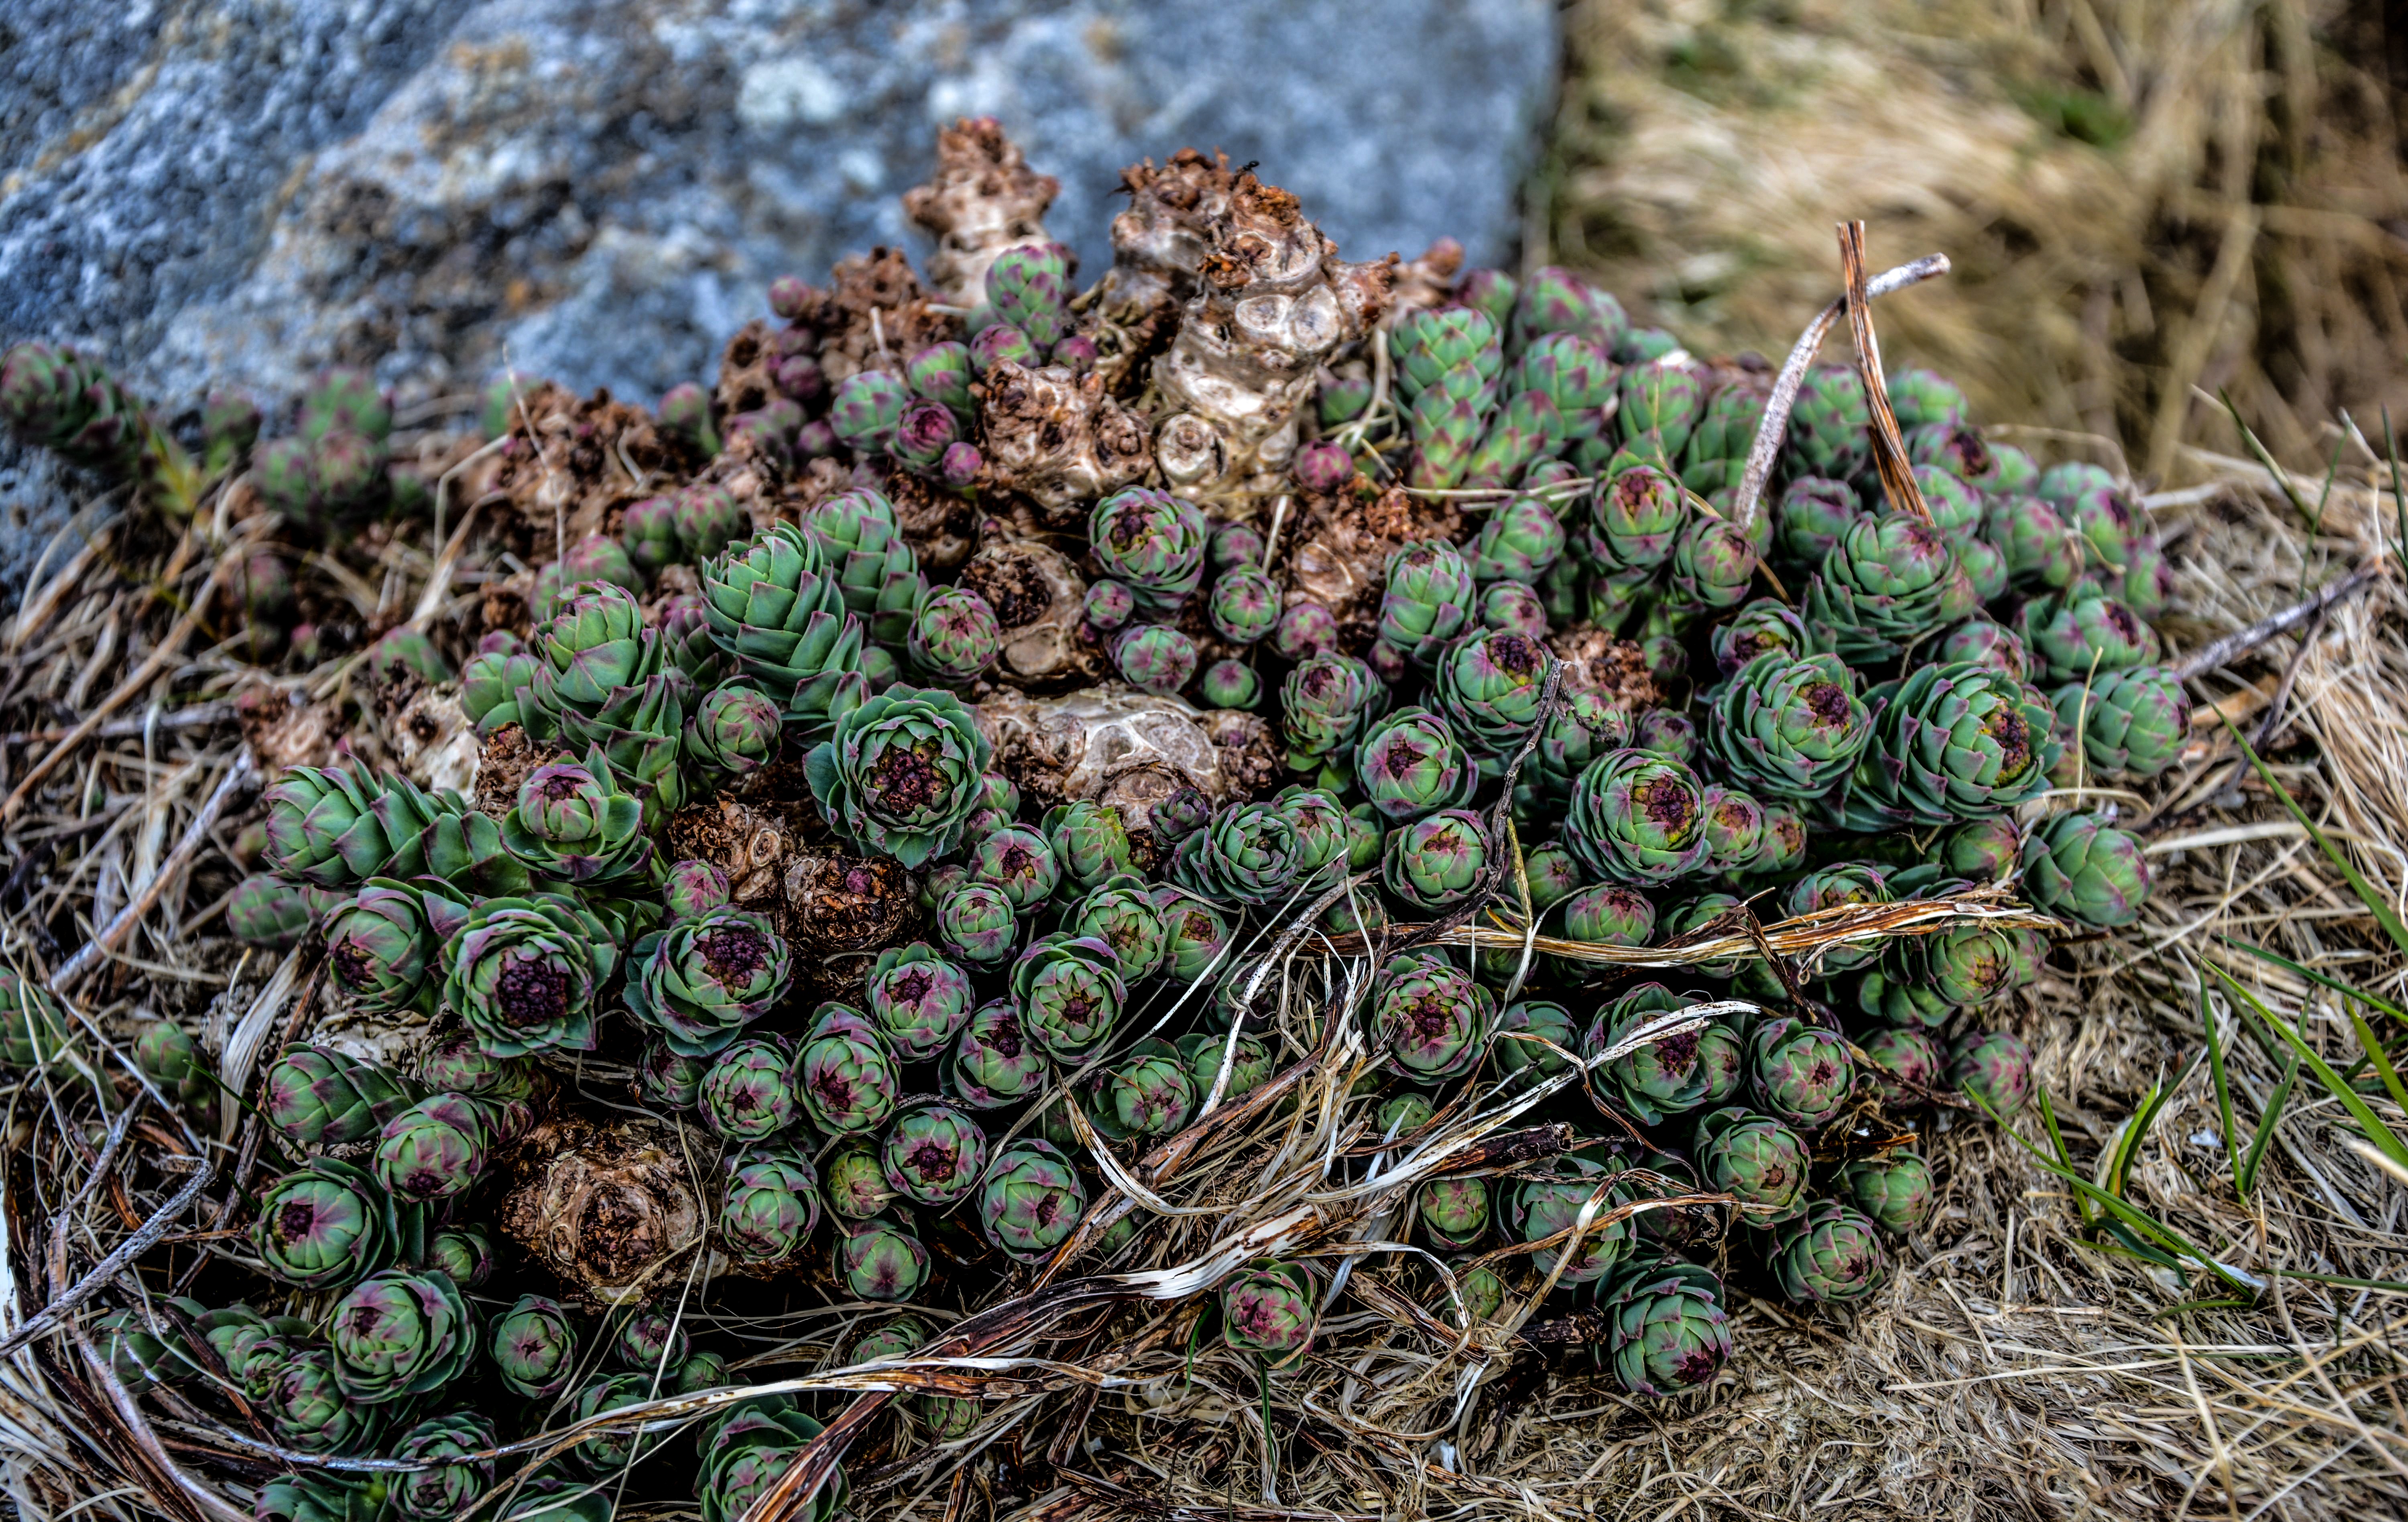
nature, grass, cactus, plant, flower, floral, green, herb, natural, soil, botany, succulent, garden, flora, botanical, cool image, vegetation, decorative, cool photo, subshrub, stonecrop family, non vascular land plant, shrubland, plant community